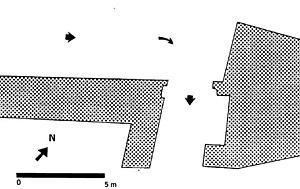
Plan de la porte Nord-Ouest, relevé par l'auteur en 1986.
Calydon était une cité grecque d'Étolie. Le site de Calydon est facilement repérable. Il s'étend entre deux hauteurs formant, avec d'autres, une avancée au sud de l'Arakynthos. Quittant la route nationale, après avoir franchi le pont sur l'Évinos, on atteint, par un sentier, le sanctuaire du Laphrion, situé au sommet d'un promontoire rocheux bien visible.